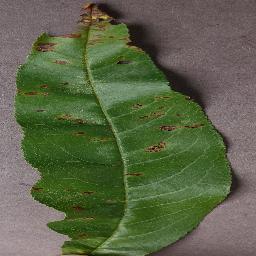
Label: Peach___Bacterial_spot